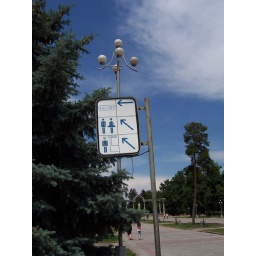
With a cute street lamp and a nice park in the background.